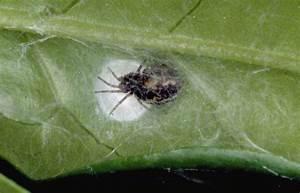
spider